Native Dancer

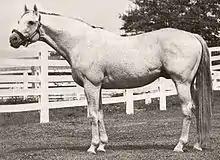
Native Dancer, the "Gray Ghost"

Native Dancer (March 27, 1950 – November 16, 1967), nicknamed the "Gray Ghost", was one of the most celebrated and accomplished Thoroughbred racehorses in American history and was the first horse made famous through the medium of television. He was a champion in each of his three years of racing, and was inducted into the National Museum of Racing and Hall of Fame in 1963. In the "Blood-Horse" magazine List of the Top 100 U.S. Racehorses of the 20th Century, he was ranked seventh.